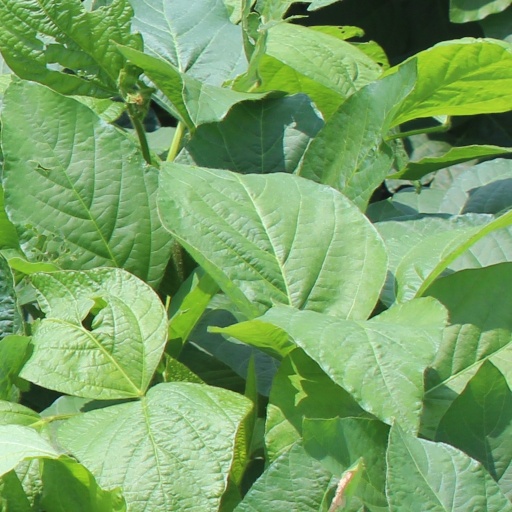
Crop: soybean